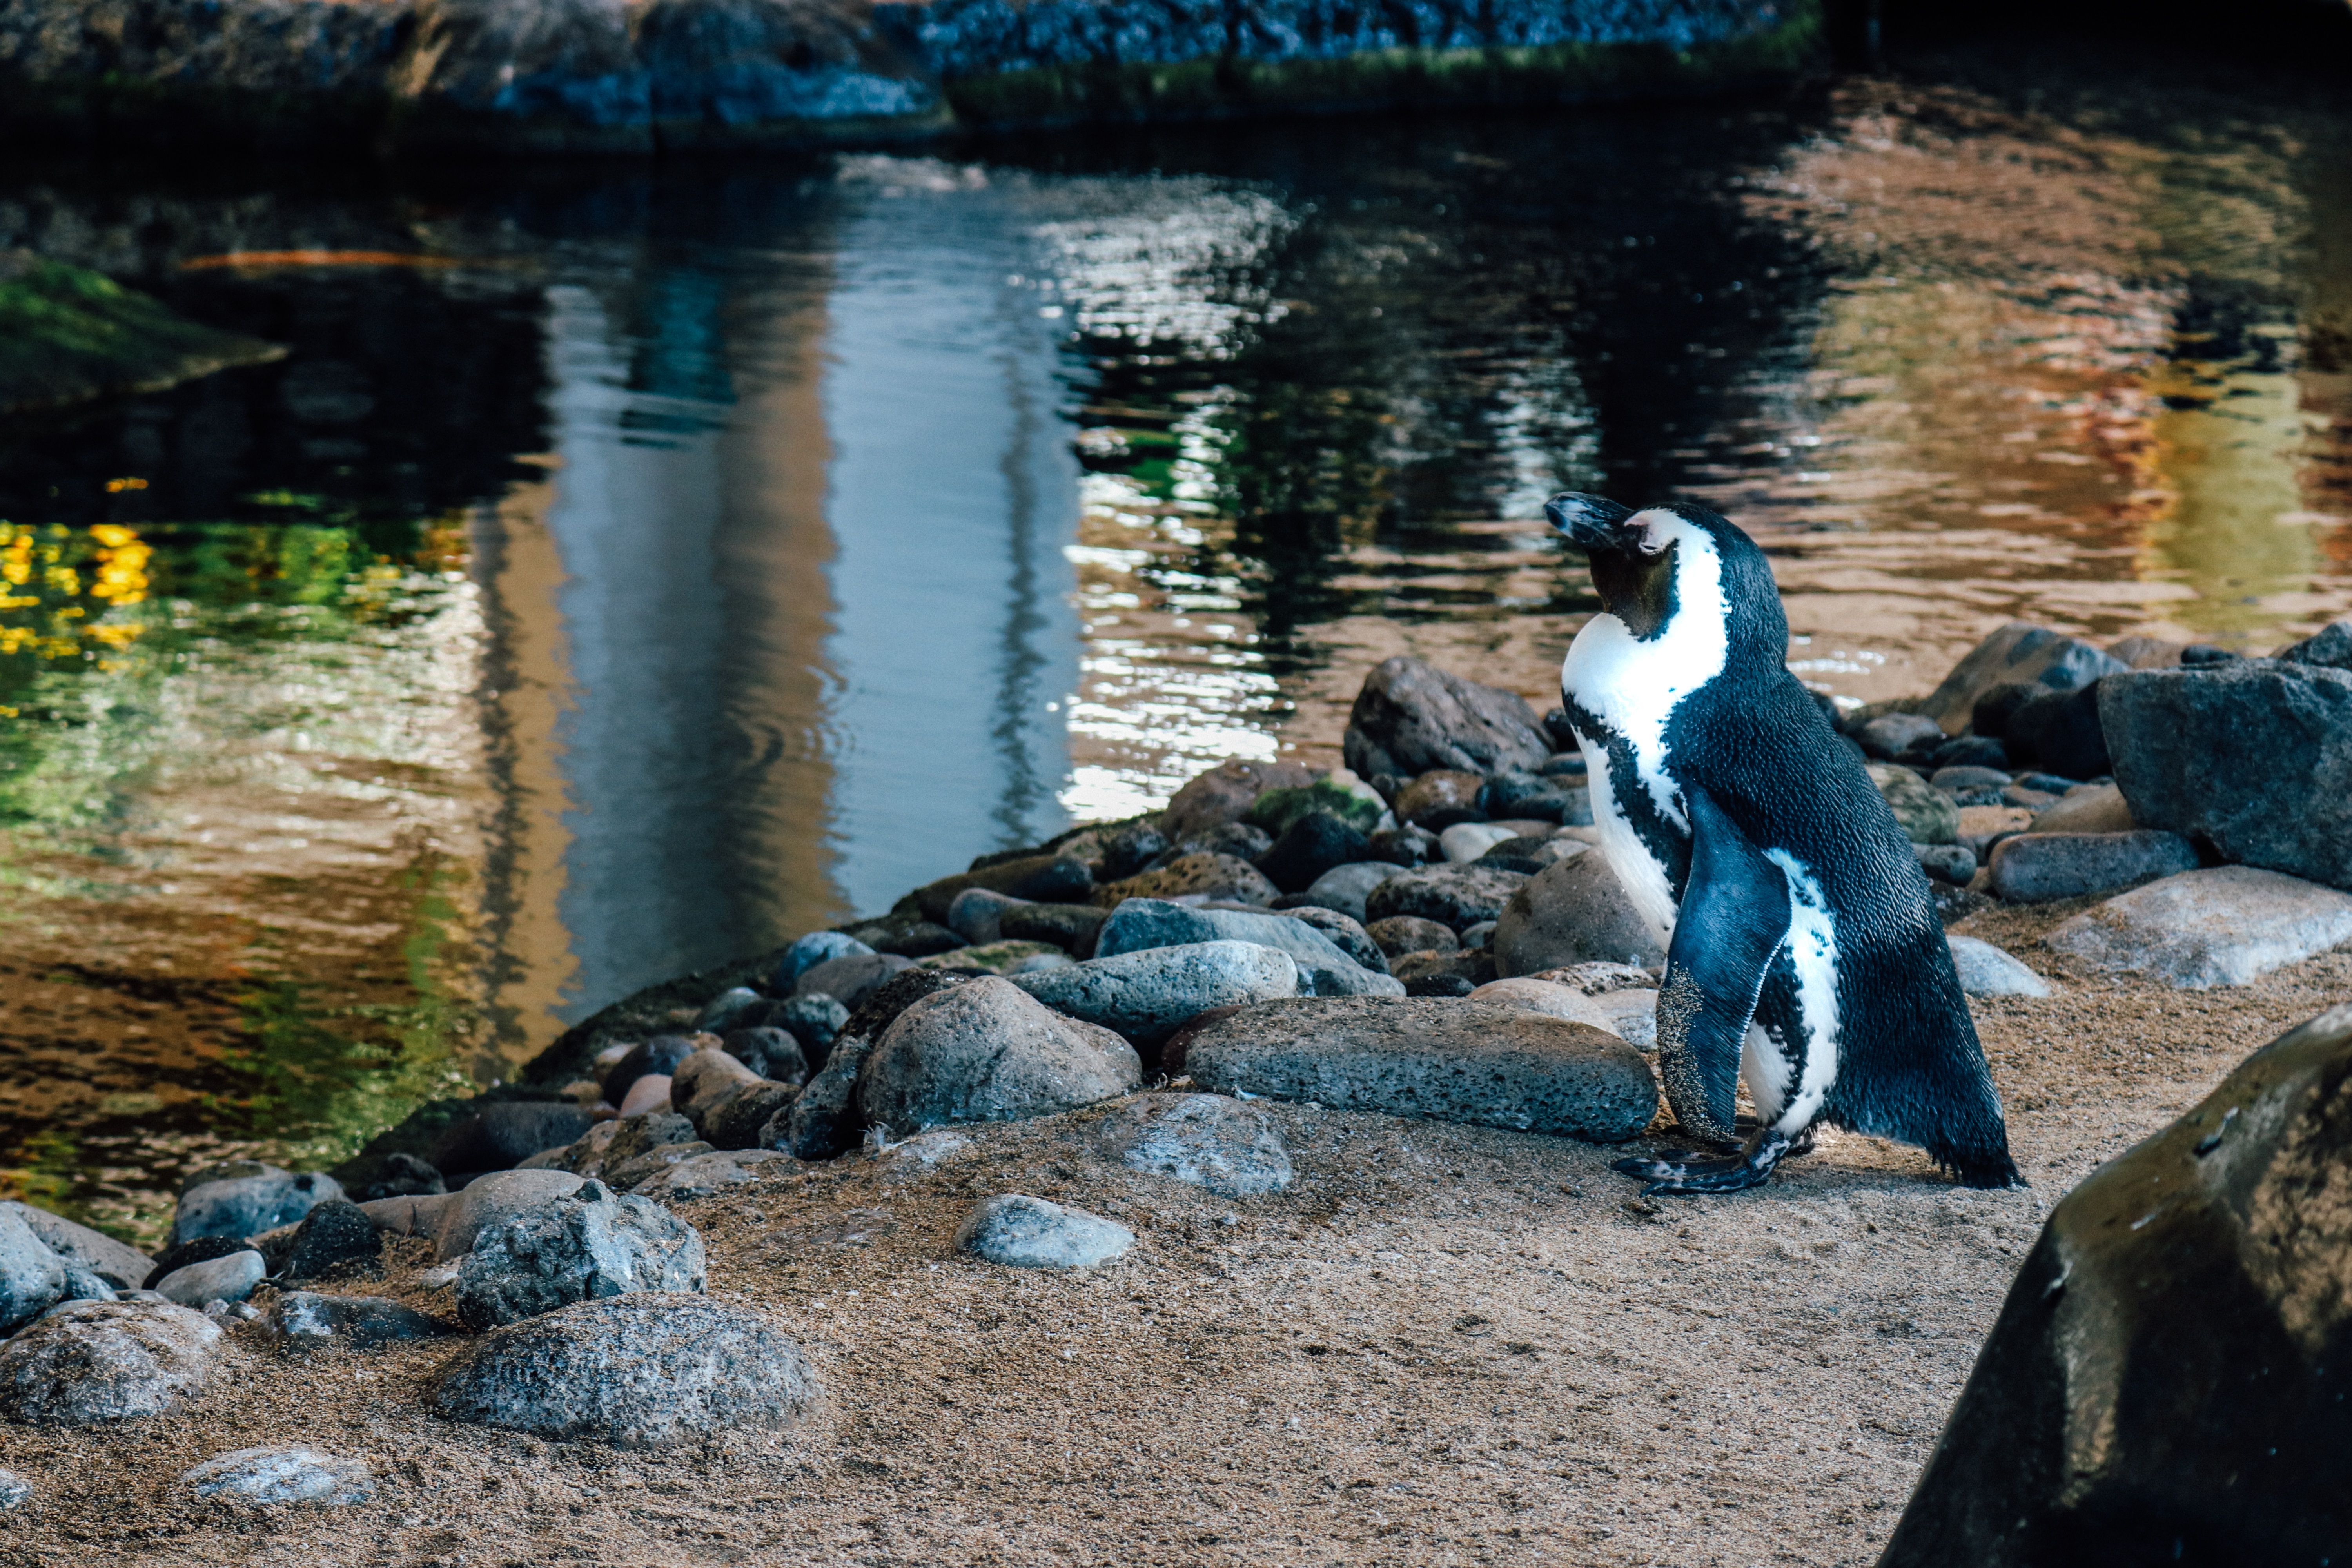
water, nature, rock, bird, pond, wildlife, wild, zoo, tropical, hawaii, penguin, animals, image, maui, water feature